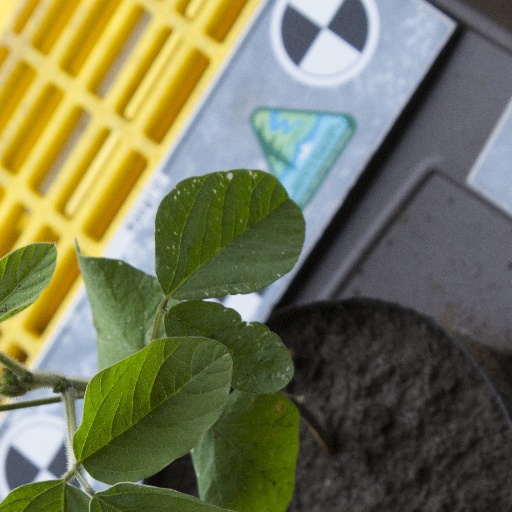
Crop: soybean